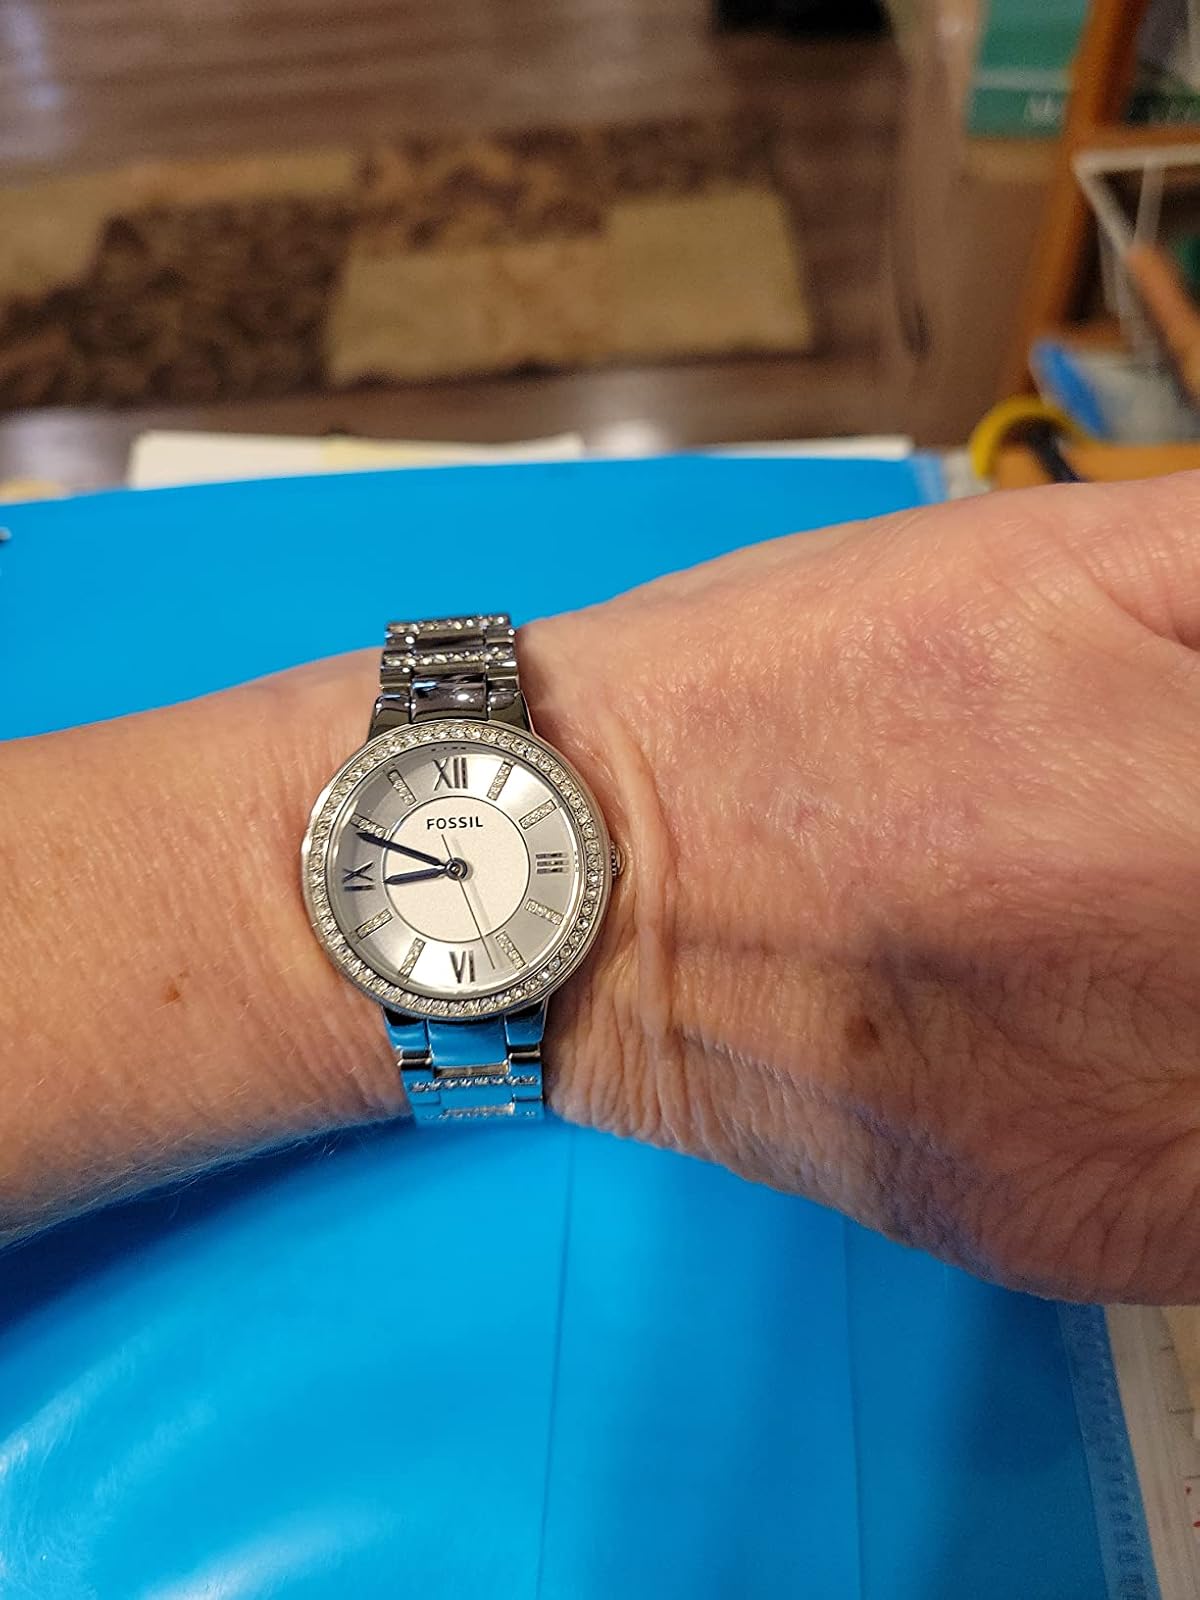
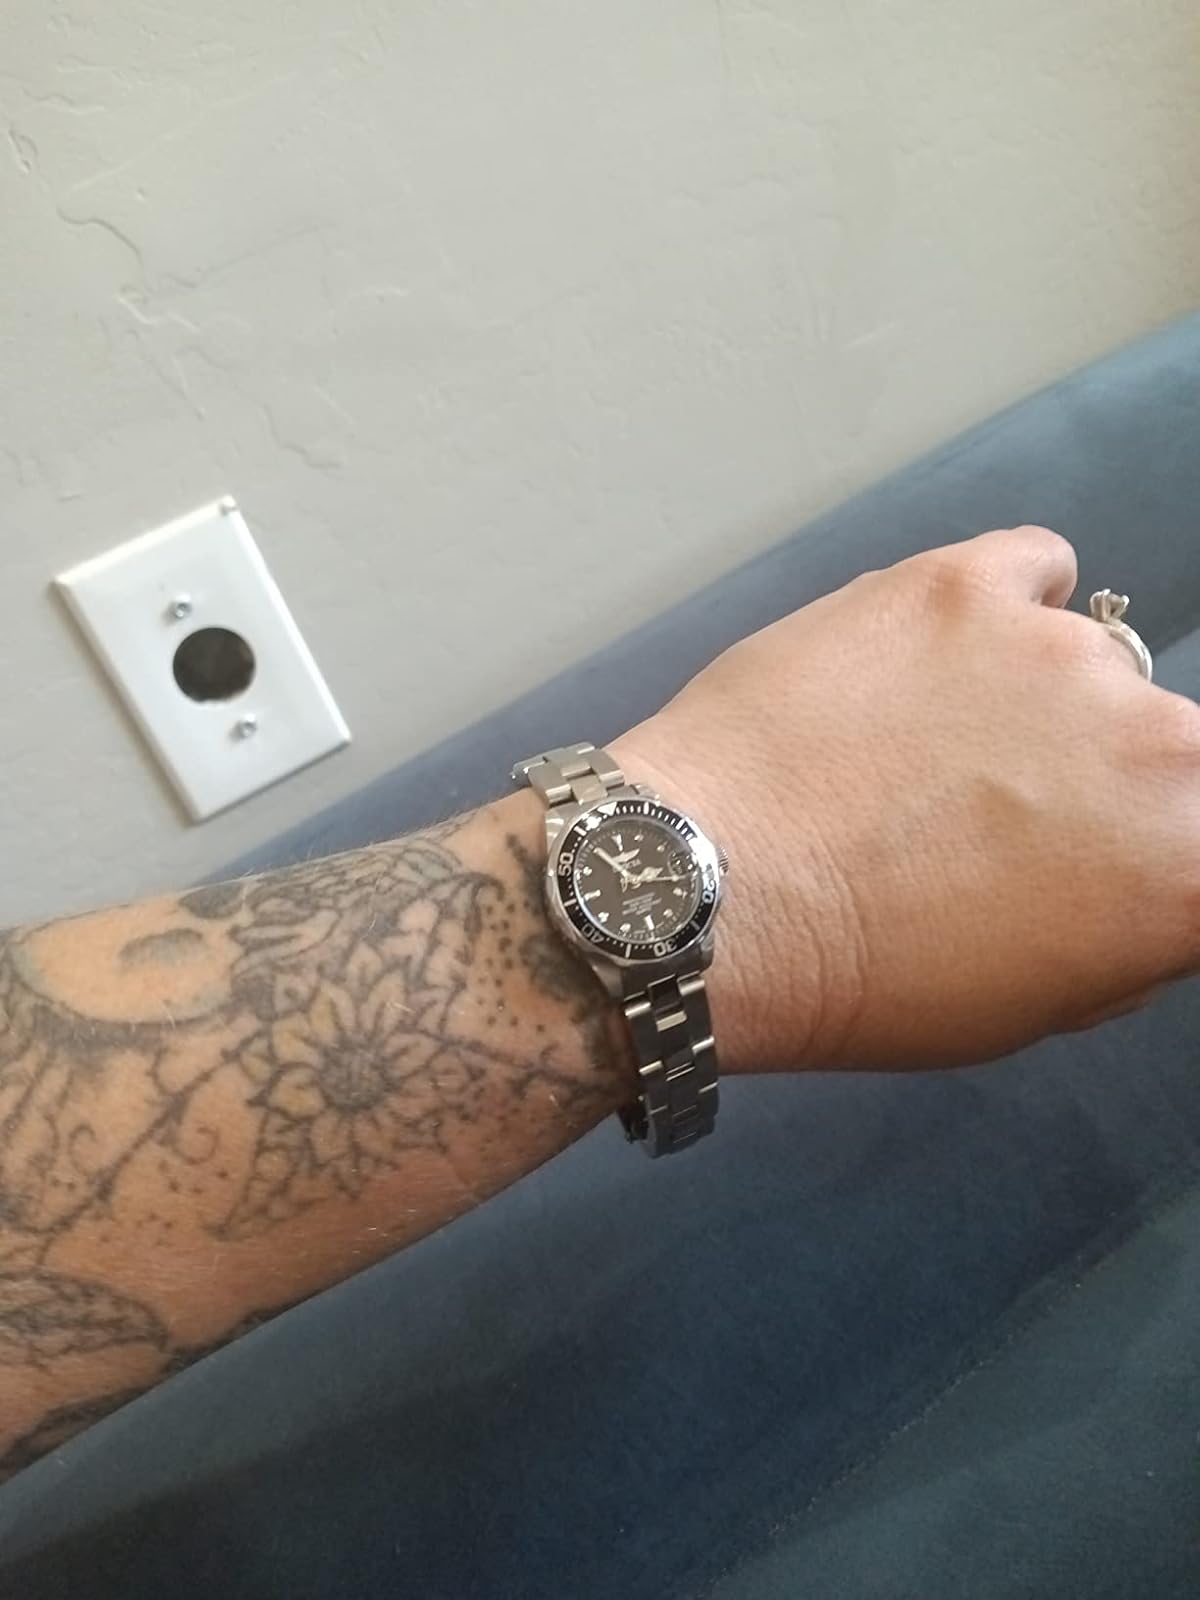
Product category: accessories_watch
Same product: no